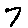
Label: 7